Ta'zieh

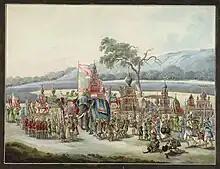
Tazia carrying procession by Shia Muslims on Ashura in the Isubcontinent (c. 1790-1800). The Tazia were immersed into the river or ocean.

Ta'zieh means comfort, condolence, or expression of grief. It comes from the roots "aza" (عزو and عزى) which mean mourning. It commonly refers to passion plays about the Battle of Karbala and its prior and subsequent events. Sir Lewis Pelly began the preface of his book about Ta'ziyeh maintaining that "If the success of a drama is to be measured by the effects which it produces upon the people for whom it is composed, or upon the audiences before whom it is represented, no play has ever surpassed the tragedy known in the Mussulman world as that of Hasan and Husain." Years later Peter Chelkowski, professor of Iranian and Islamic studies at New York University, chose the same words for the beginning of his book Ta`ziyeh, Ritual and Drama in Iran.